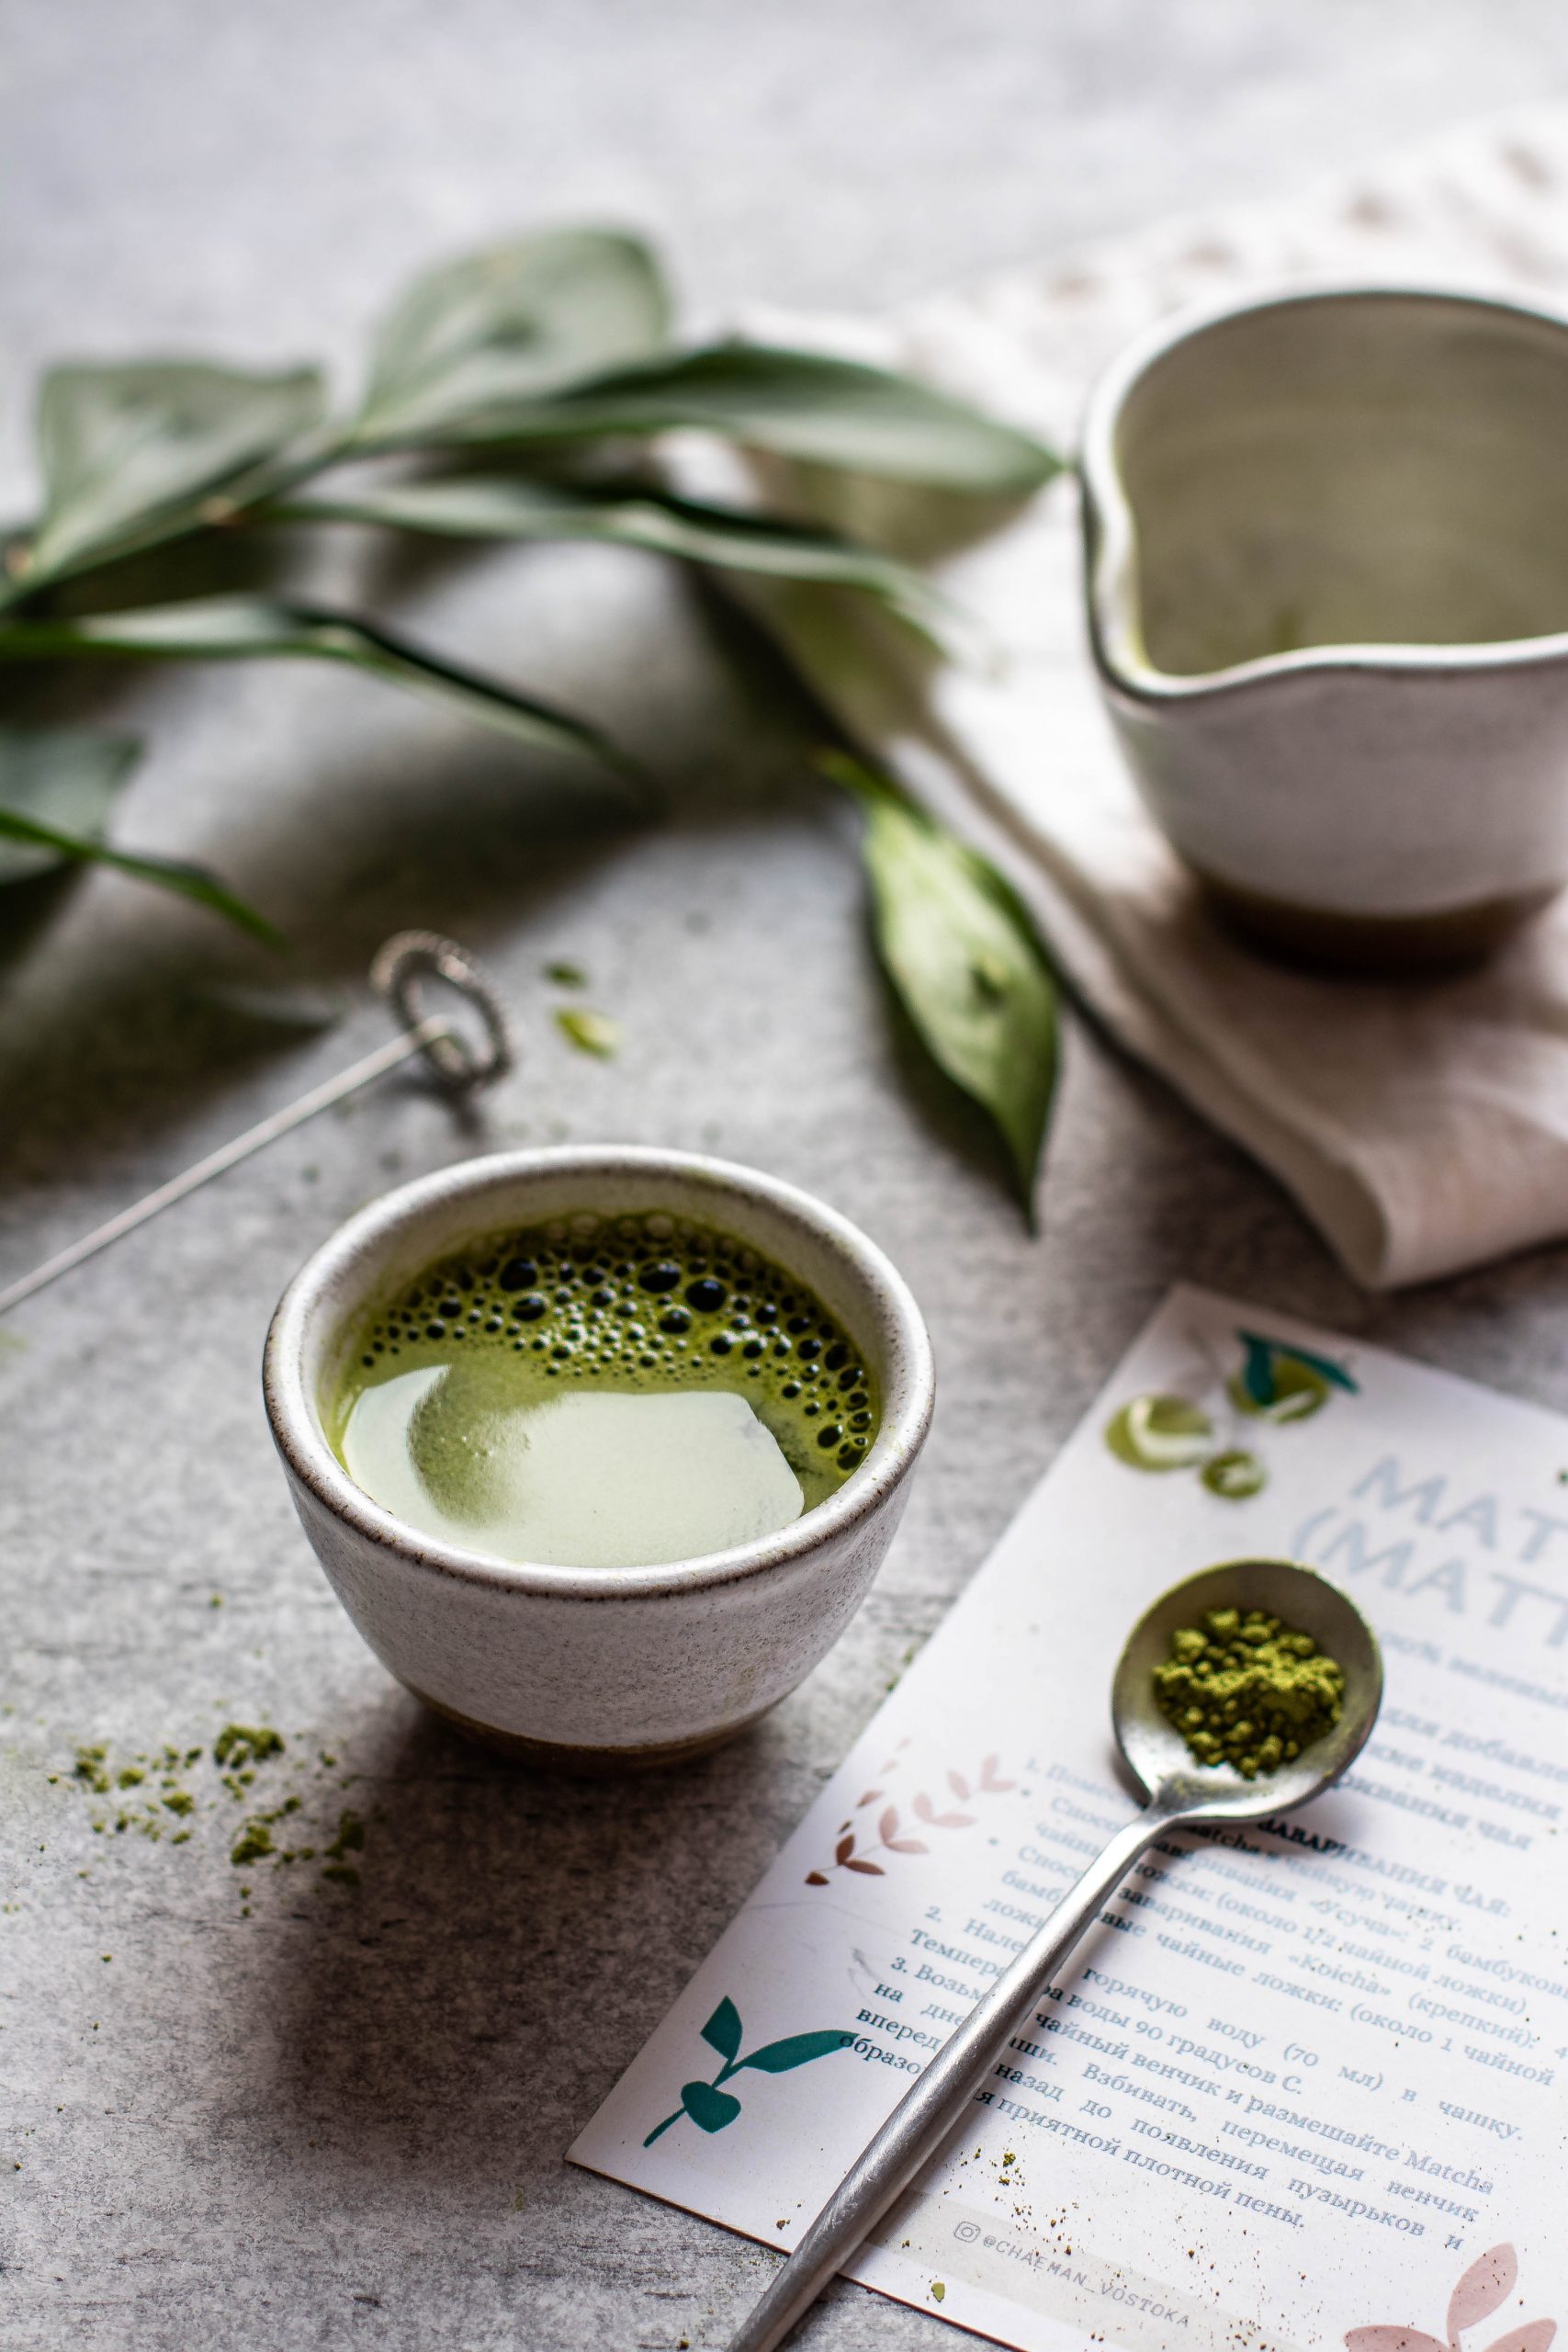
tableware, drinkware, dishware, leaf, cup, tablecloth, serveware, ingredient, porcelain, napkin, cuisine, cutlery, liquid, dish, font, plate, jewellery, linens, drink, fashion accessory, metal, circle, still life photography, wedding ceremony supply, teacup, recipe, la carte food, ceramic, home accessories, herb, spoon, pattern, Household silver